Gunbird Special Edition

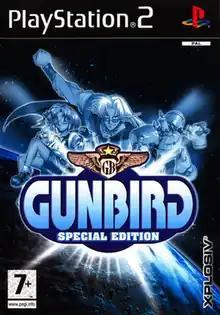
European cover art

Gunbird Special Edition (Gunbird 1 & 2 in Japan) is a compilation scrolling shooter video game for the PlayStation 2 that includes the arcade versions of Psikyo's "Gunbird" (1994) and "Gunbird 2" (1998). It was developed by Psyworks and published by Atlus in Japan in 2004 and by Xplosiv in Europe in 2005. New features include eight difficulty settings, an adjustable view option (letter boxed and vertical, full screen and horizontal), and the Practice Mode.